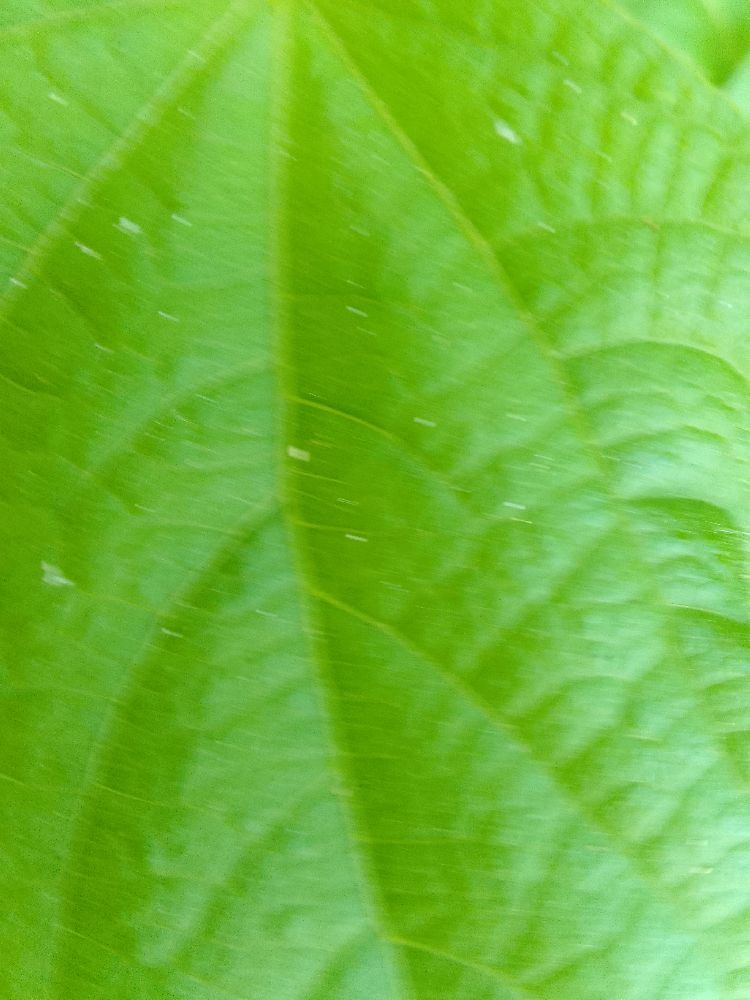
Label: healthy